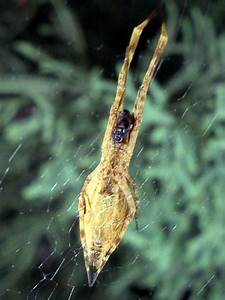
Label: spider